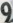
Number: 9